Martignat

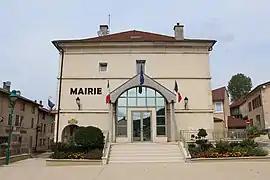
Town hall

Martignat is a commune in the Ain department in the Auvergne-Rhône-Alpes region in eastern France.